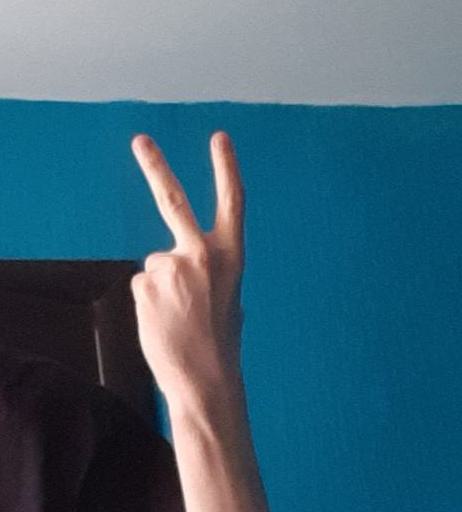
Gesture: peace_inverted